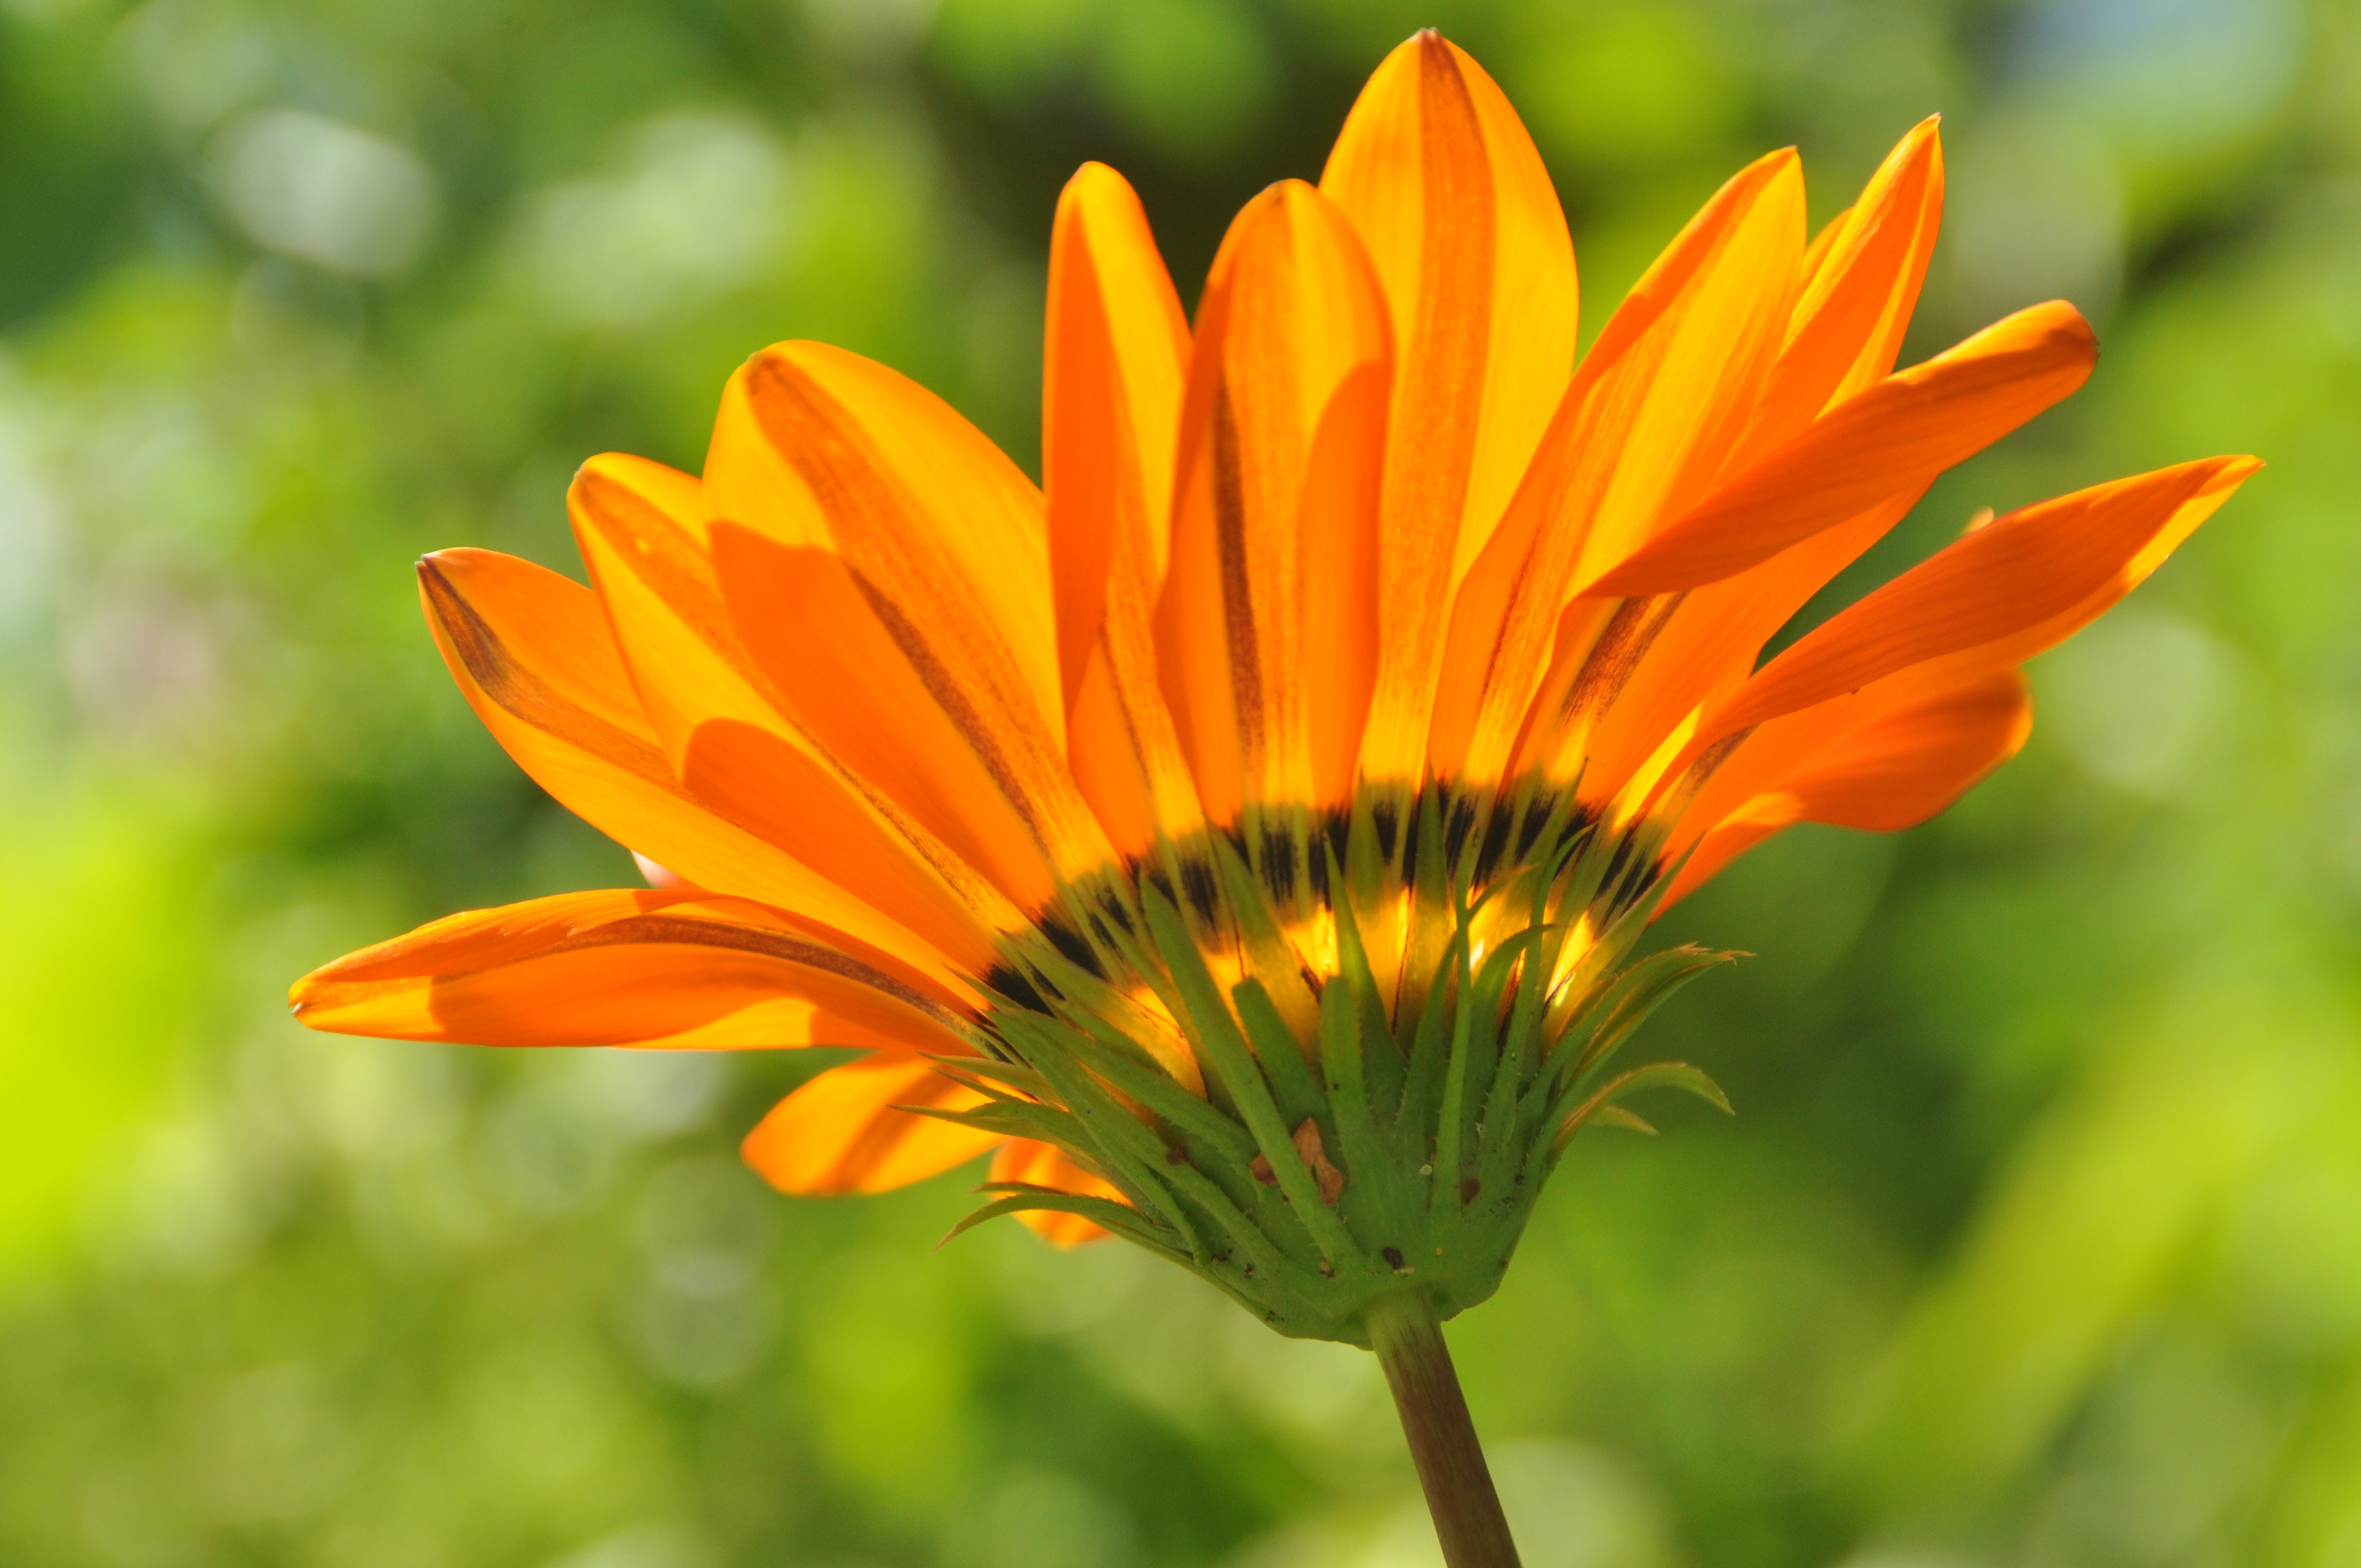
nature, blossom, plant, field, meadow, prairie, flower, petal, bloom, orange, herb, botany, yellow, close, flora, fauna, wildflower, close up, nectar, macro photography, flowering plant, daisy family, calendula, annual plant, plant stem, land plant, blanket flowers